Walter Köhler

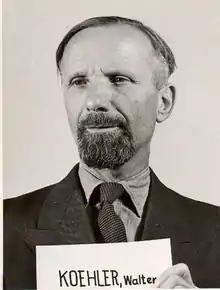
Walter Köhler in Allied custody, c. 1945–1949

Ernst Otto Bräunche, head of the Karlsruhe city archive, came to the following assessment of Köhler in 2000: